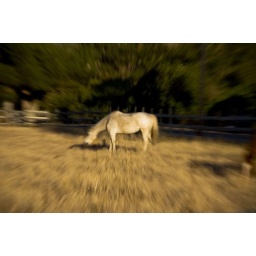
Found this horse grazing while I was trying to photograph a barn near Half Moon Bay.